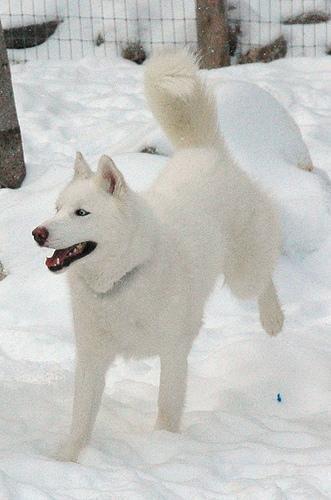
Eskimo_dog